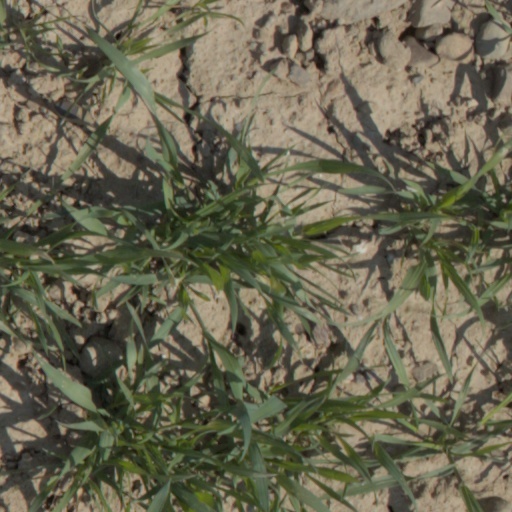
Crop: wheat